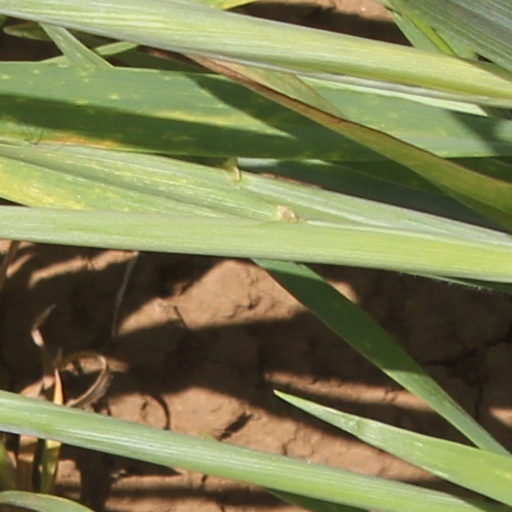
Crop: wheat